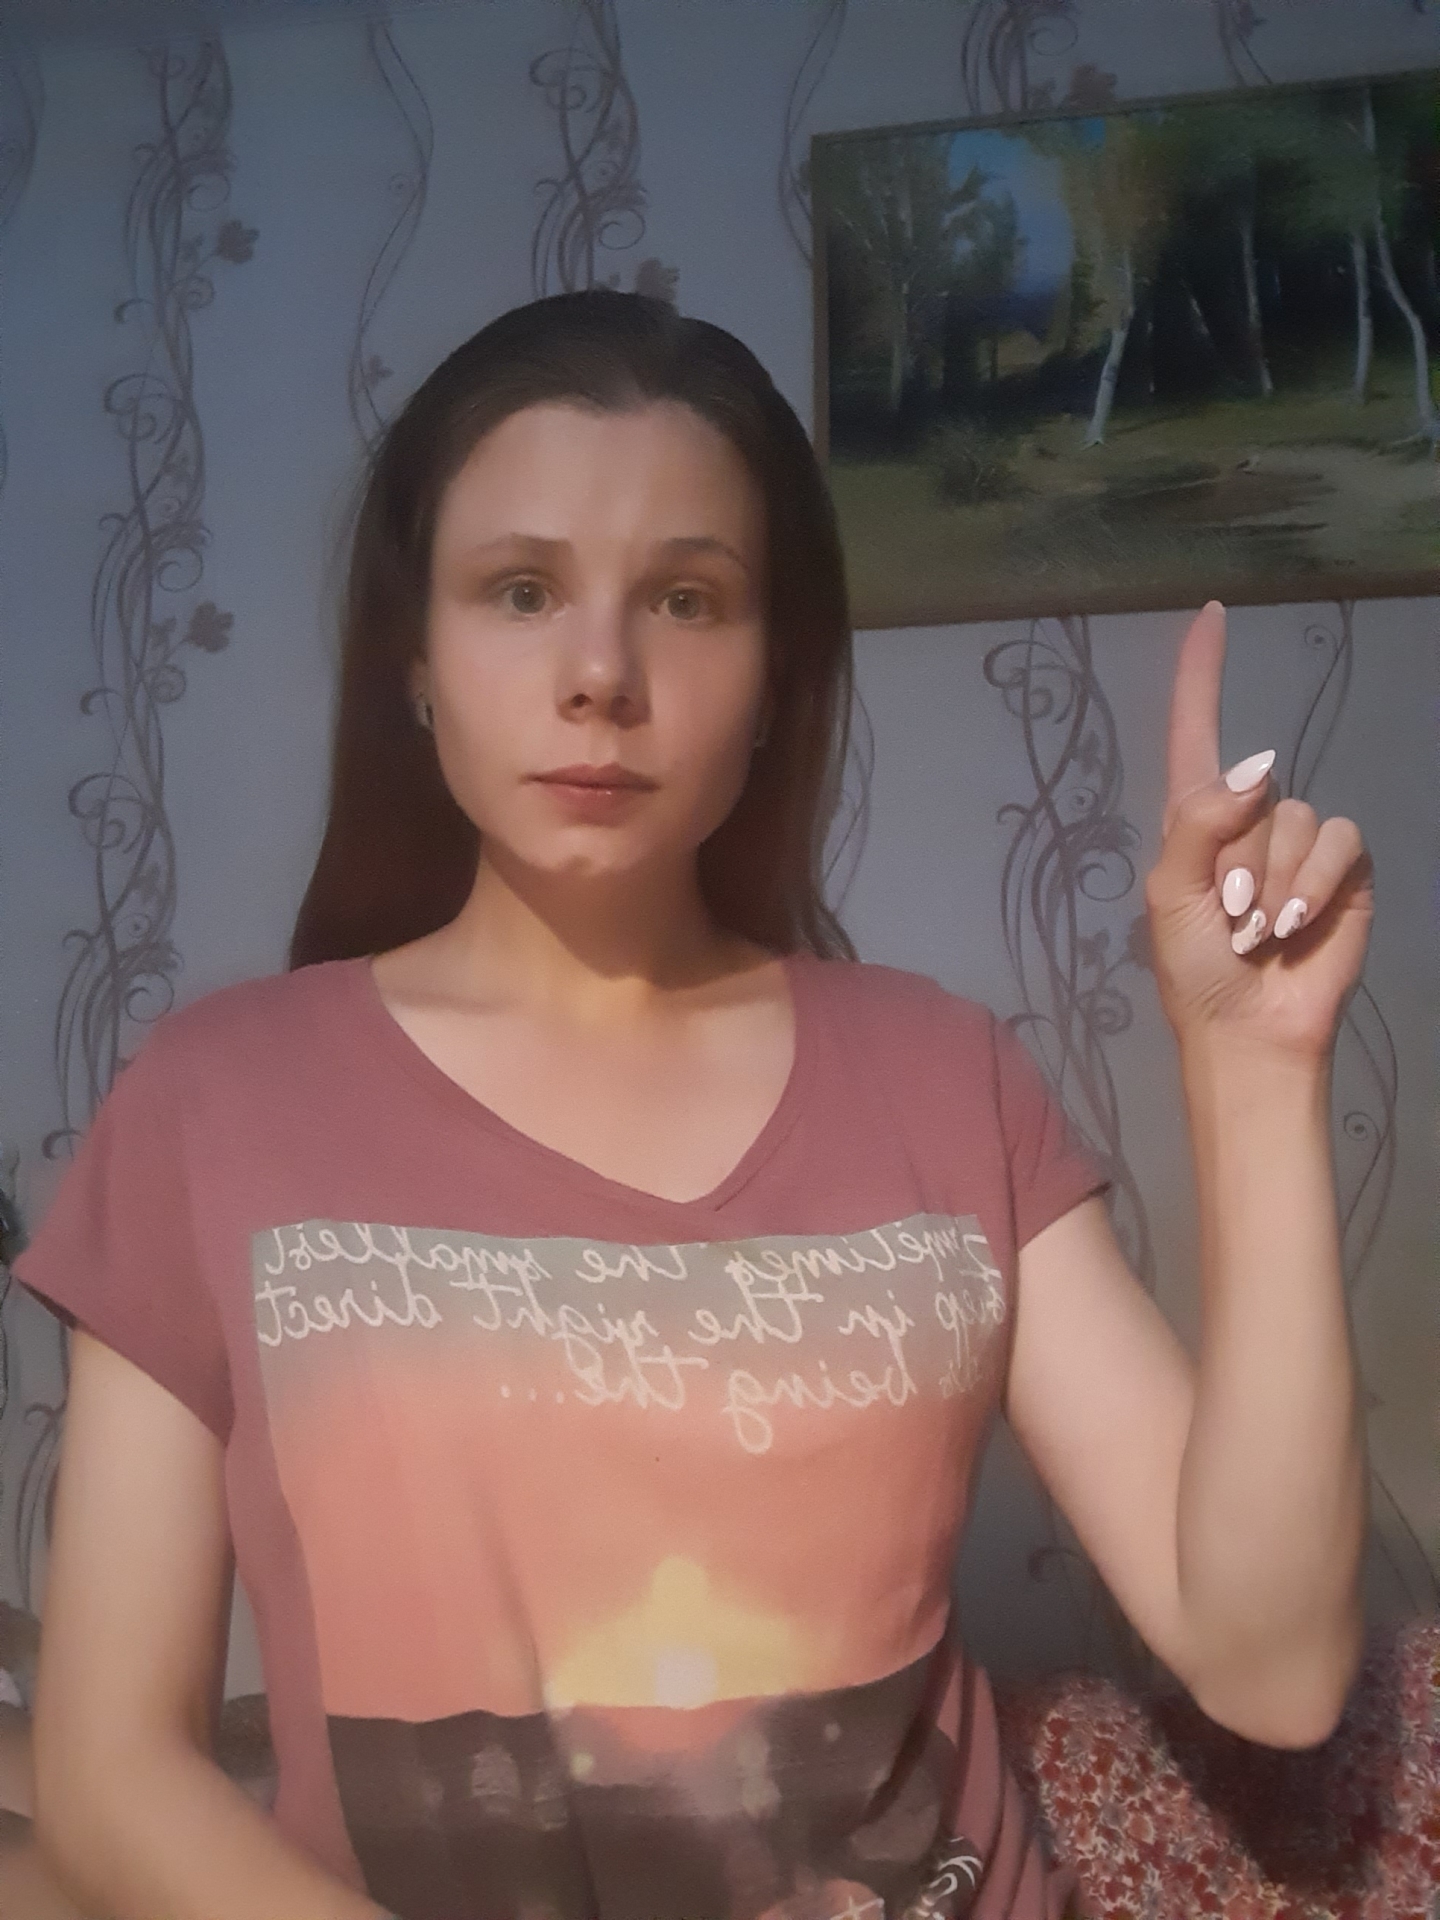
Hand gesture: one